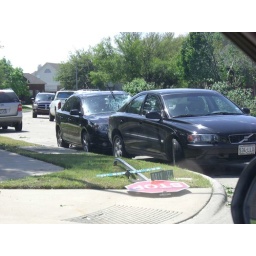
Sign bent to the ground with a smashed car in the background